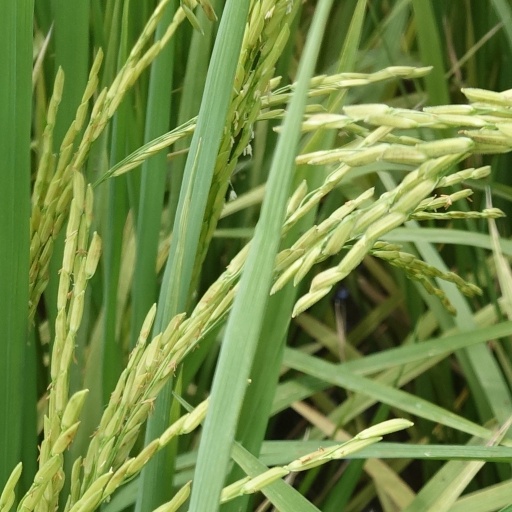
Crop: rice